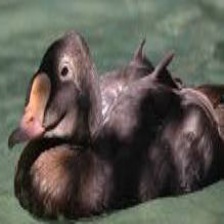
Species: KING EIDER
Scientific name: SOMATERIA SPECTABILIS
ImageNet parent category: drake